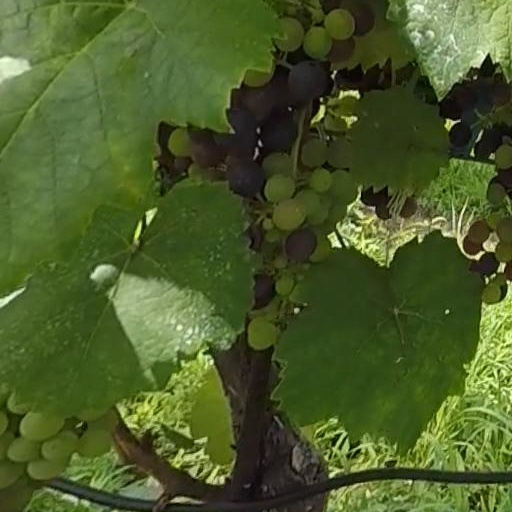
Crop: grape